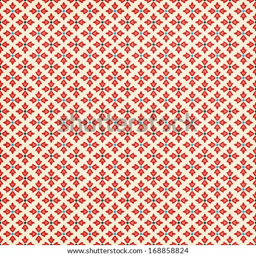
point floral design with a retro feel .